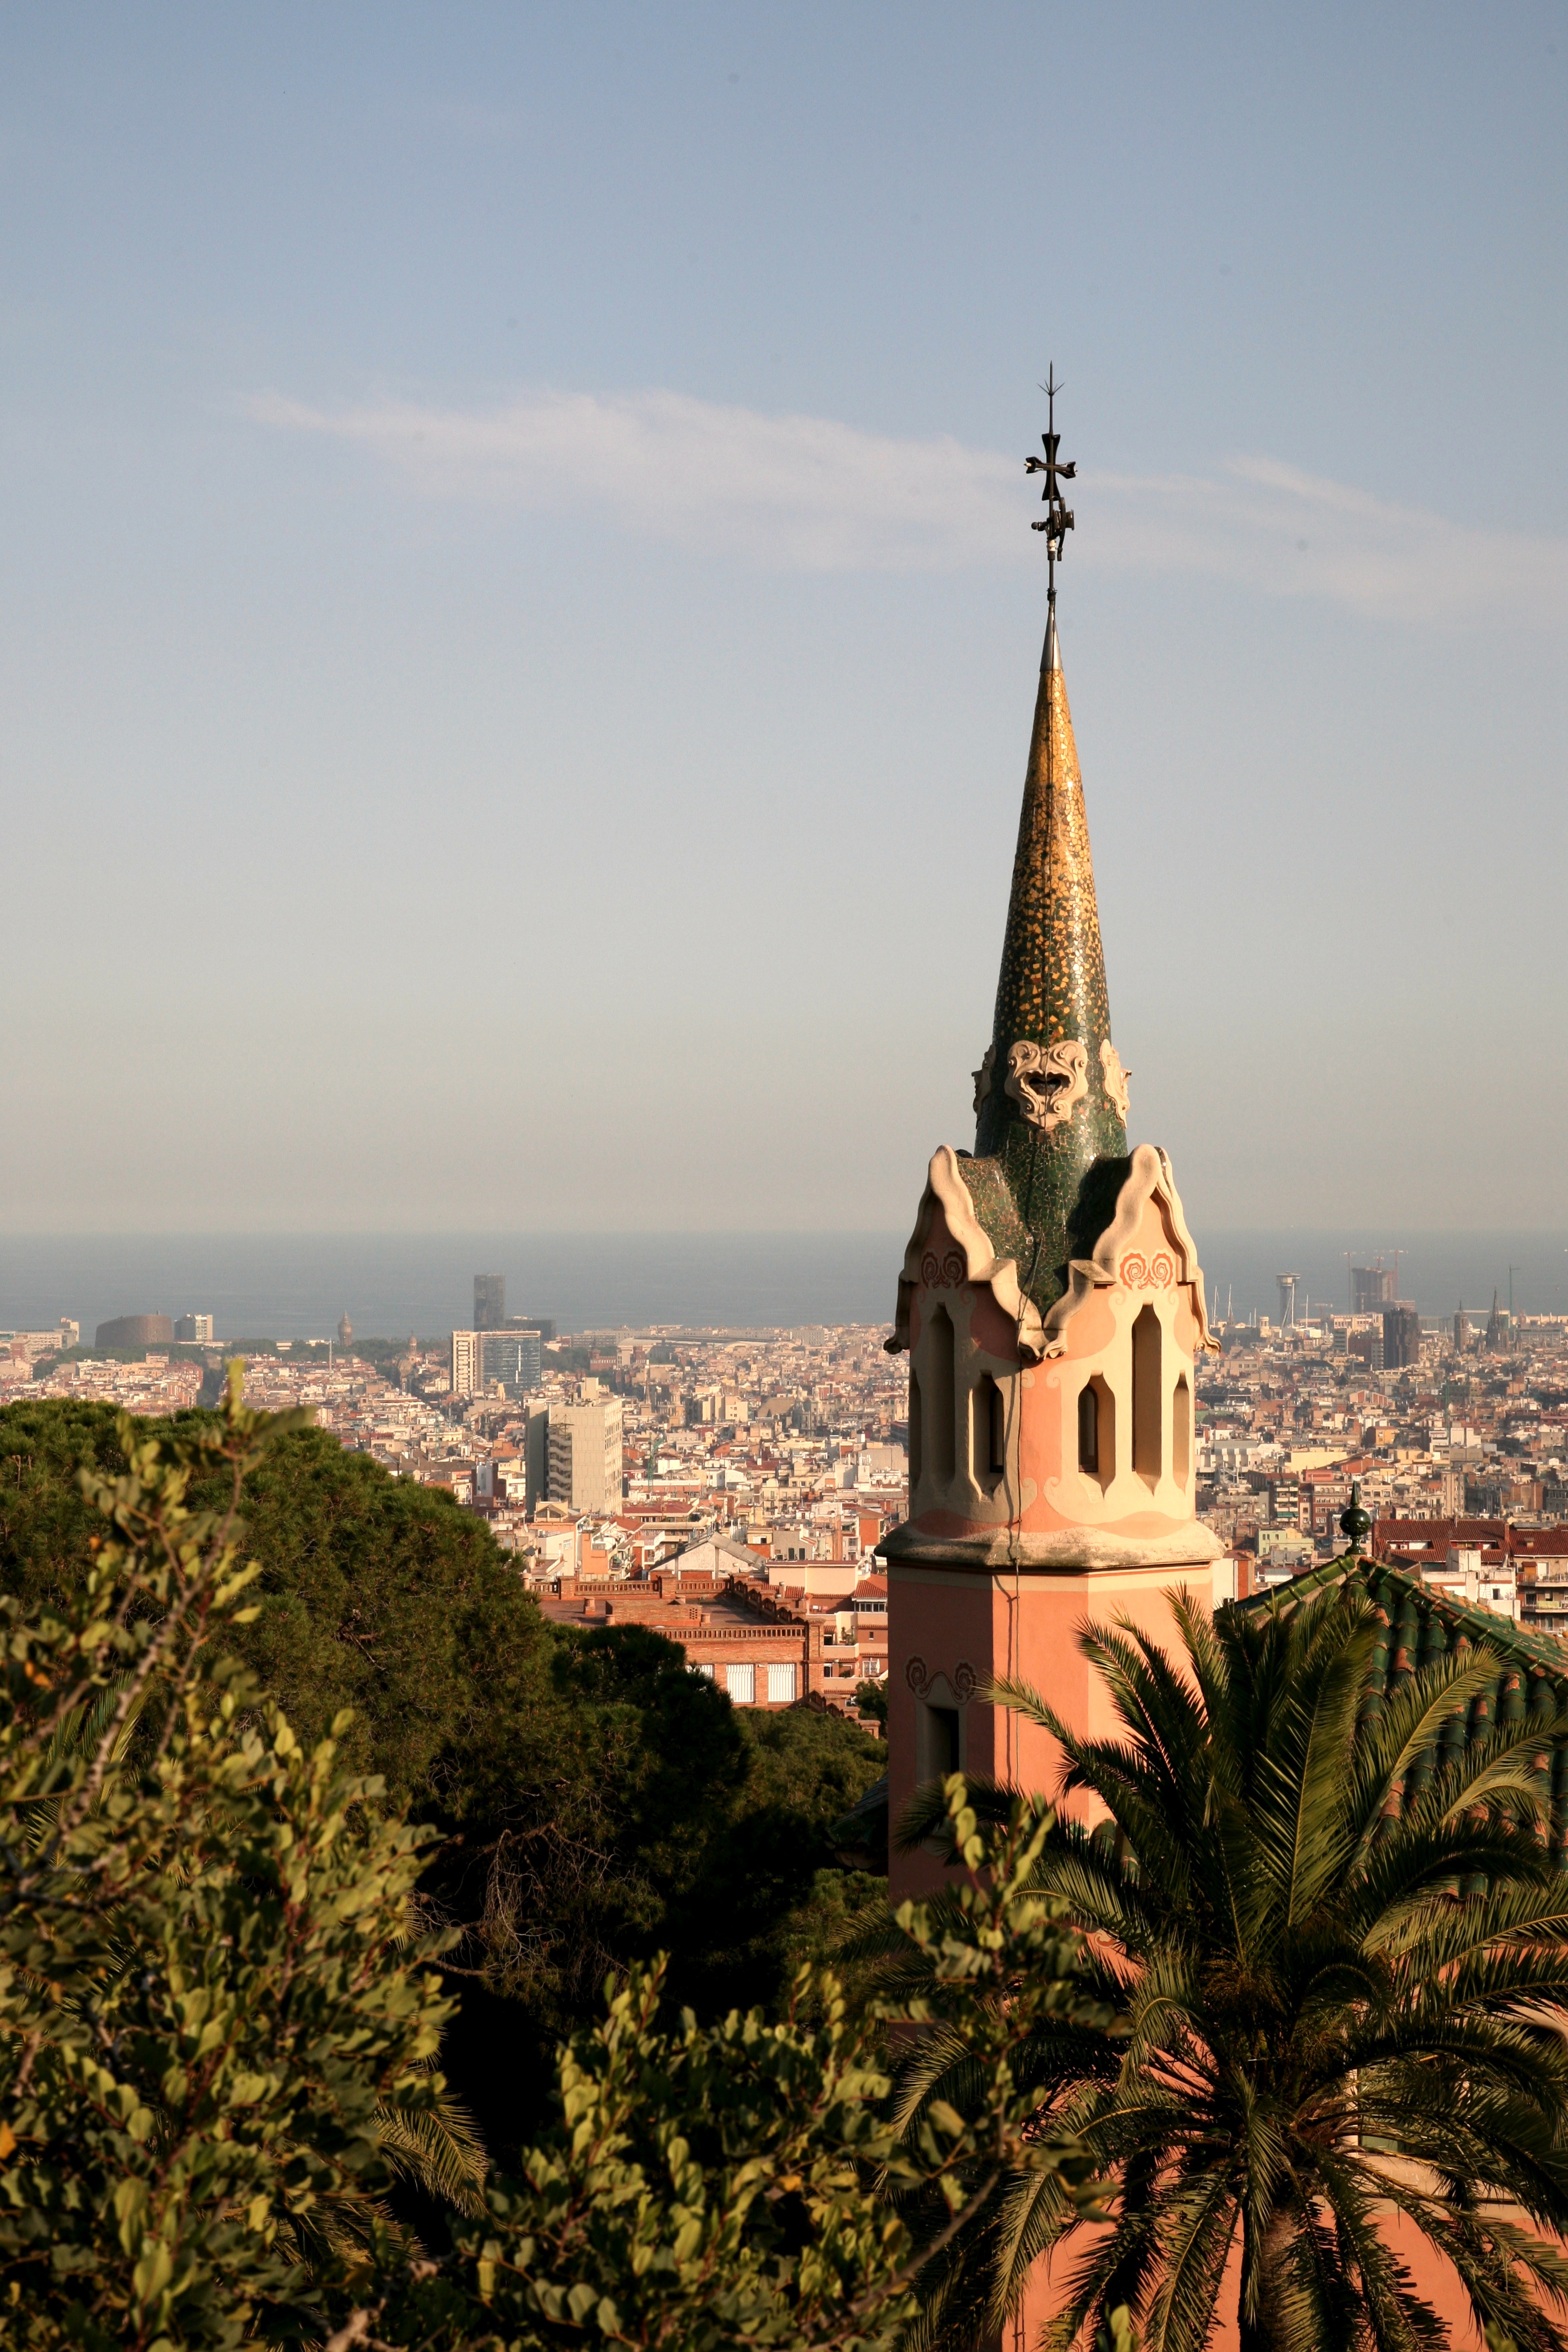
architecture, building, tower, park, landmark, church, cathedral, garden, tourism, barcelona, place of worship, bell tower, spain, espagne, artnouveau, spire, steeple, monastery, arquitectura, catalonia, barcelone, gaudi, 5d, jardin, parque, guell, architektur, espana, catalogne, spanien, spanje, espanya, katalonien, elcarmel, moderniststyle, catalu a, parqueg ell, parkg ell